Fair trade

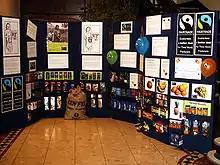
Display of Fairtrade products at the Derbyshire County Council head office

In 1994, the European Commission prepared the "Memo on alternative trade" in which it declared its support for strengthening fair trade and its intention to establish an EC Working Group on Fair Trade. The same year, the European Parliament adopted the "Resolution on promoting fairness and solidarity in North South trade", voicing its support for fair trade. In 1996, the Economic and Social Committee (EESC) adopted an "Opinion on the European 'Fair Trade' marking movement". A year later, a resolution adopted by the European Parliament called on the European Commission to support fair trade banana operators, and the European Commission published a survey on "Attitudes of EU consumers to Fair Trade bananas", concluding that Fair Trade bananas would be commercially viable in several EU Member States.